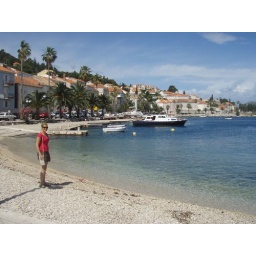
The water in Croatia is stunning, pity about the rocks on the 'beaches'